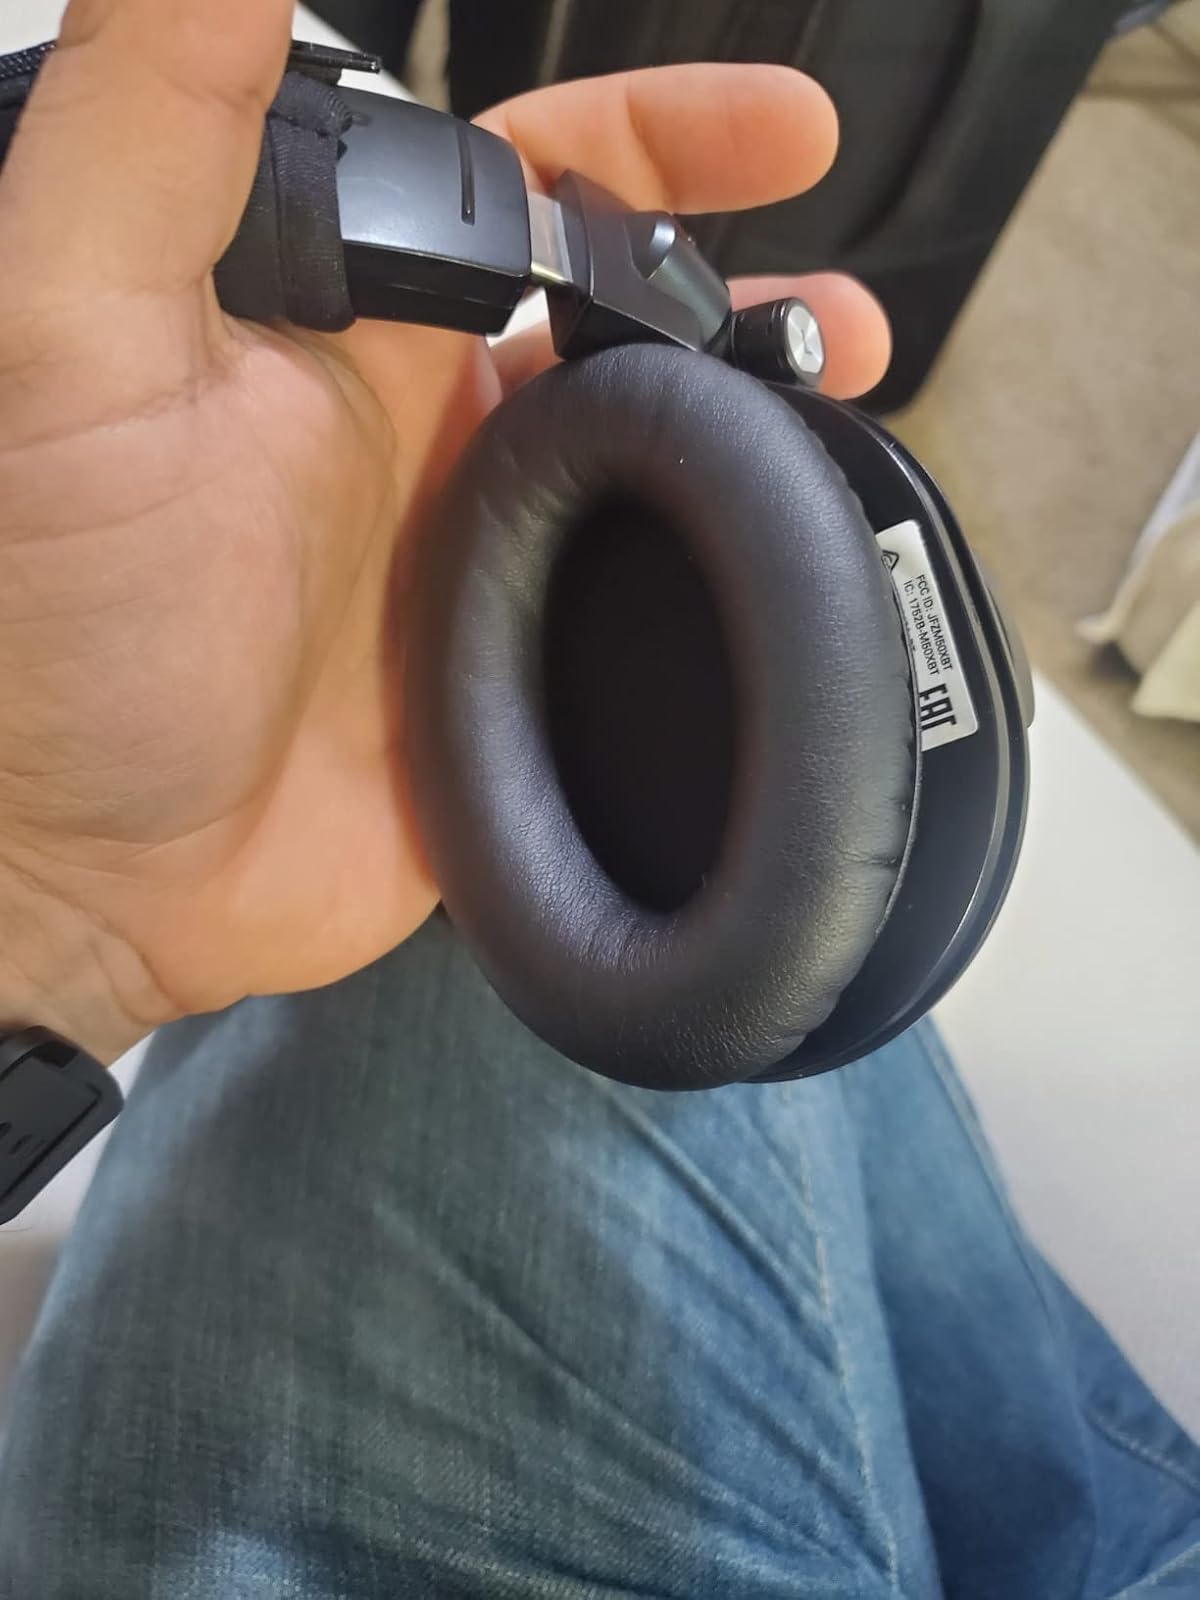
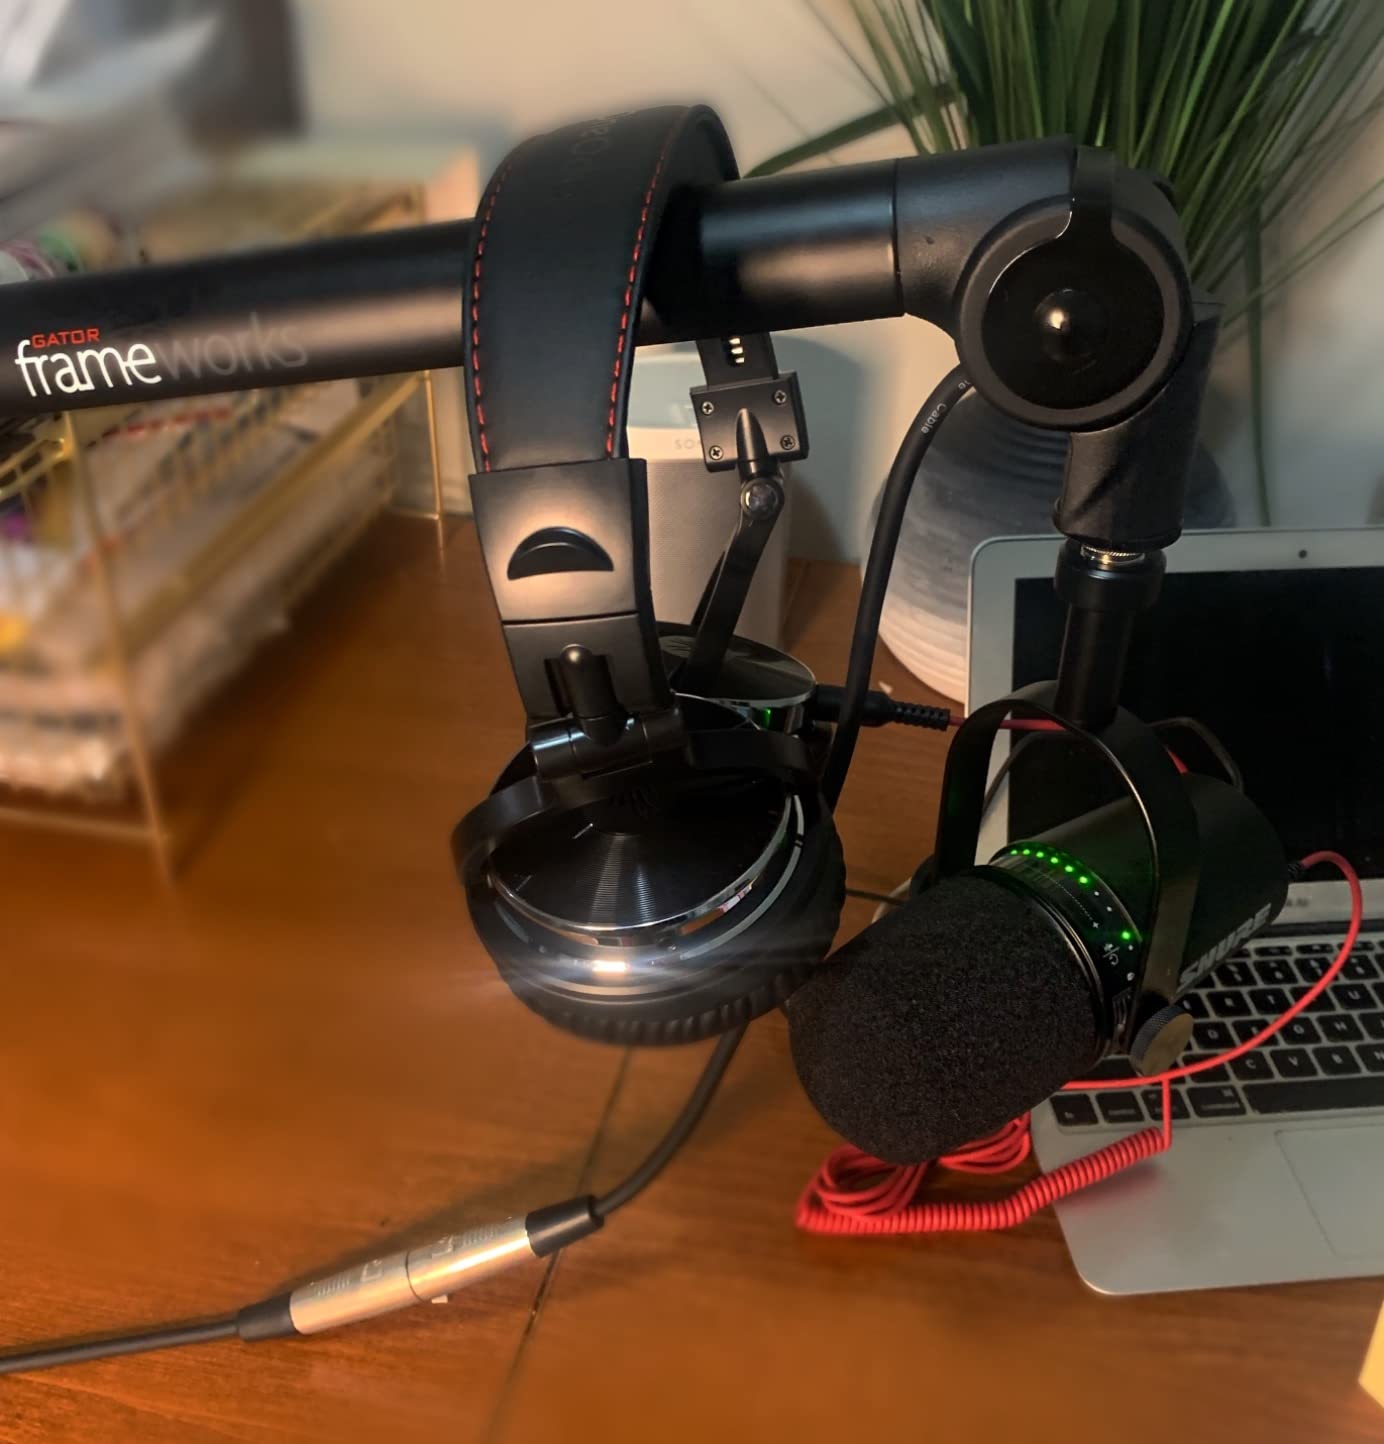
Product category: headphones
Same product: no